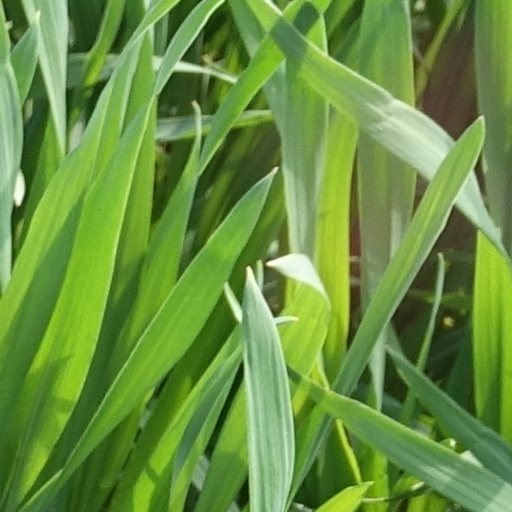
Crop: wheat